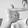
ASL letter: T